Rescue at Rigel

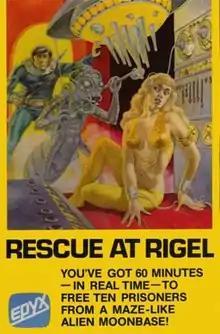

Rescue at Rigel is a science fiction role-playing video game developed by Automated Simulations (later known as Epyx) and published in 1980. It is based on a modified version of their "Temple of Apshai" game engine, which was used for most of their releases in this era. The game was released for the Apple II, IBM PC (as a self-booting disk), TRS-80, Commodore PET, VIC-20, and Atari 8-bit computers.